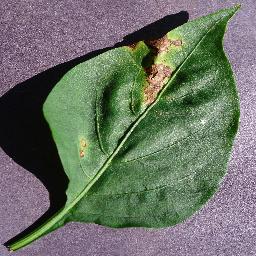
Label: Pepper,_bell___Bacterial_spot